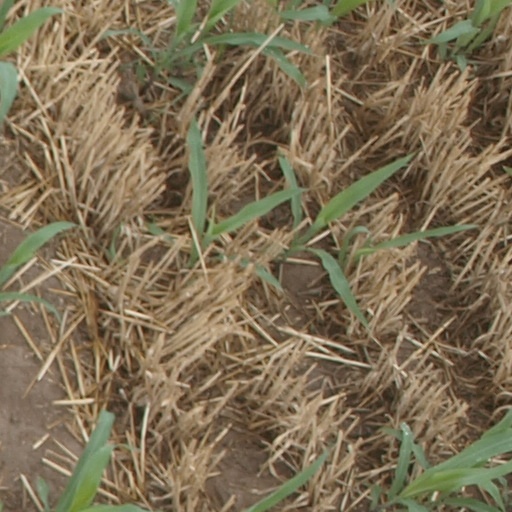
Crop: maize; corn